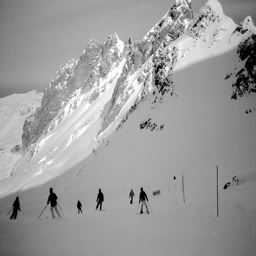
Skiers skiing on a snow covered ski slope next to poles.
A group of skiers come down a snowy mountain.
A group of skiers heading down the slopes
A group of people skiing on the snow covered mountains
Skiers on their skis are on a tall mountain.